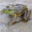
Label: frog